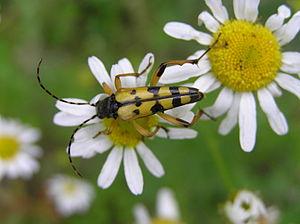
Les Lepturiens, sont une sous-famille de coléoptères cérambycidés, répandue dans tout le monde avec un peu plus d'un millier d'espèces.